Guadalajara

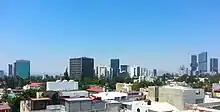
Western Guadalajara business district skyline

Guadalajara's natural wealth is represented by the La Primavera Forest, Los Colomos, and the Barranca de Huentitán. The flora in these areas includes michoacan pines, several species of oak, sweetgum, ash, willow, and introduced trees such as poincianas, jacarandas, and ficus. It also includes orchids, roses, and various species of fungi. The fauna includes typical urban fauna in addition to 106 species of mammals, 19 species of reptiles, and six species of fish.